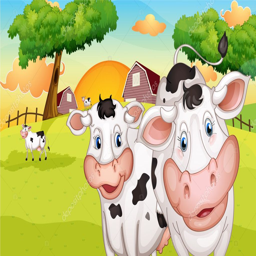
a farm with many cows royalty free stock illustrations